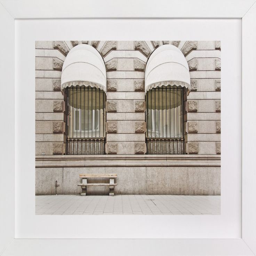
available in a variety of frame and size options .